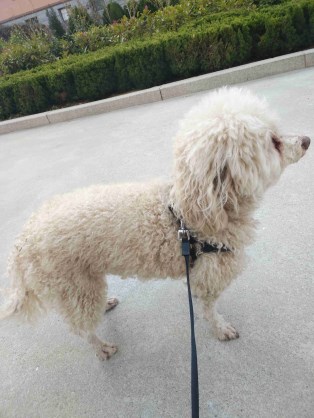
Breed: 7449-n000128-teddy